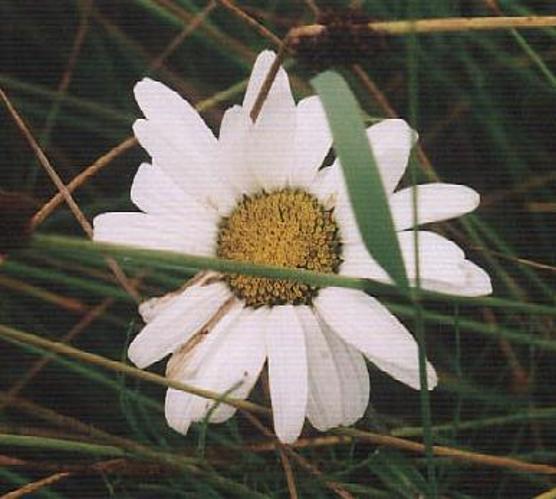
Flower: Daisy